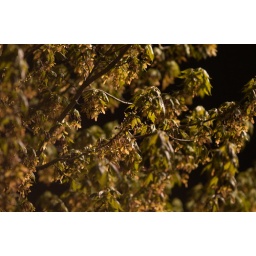
long exposure of a tree near a street lamp